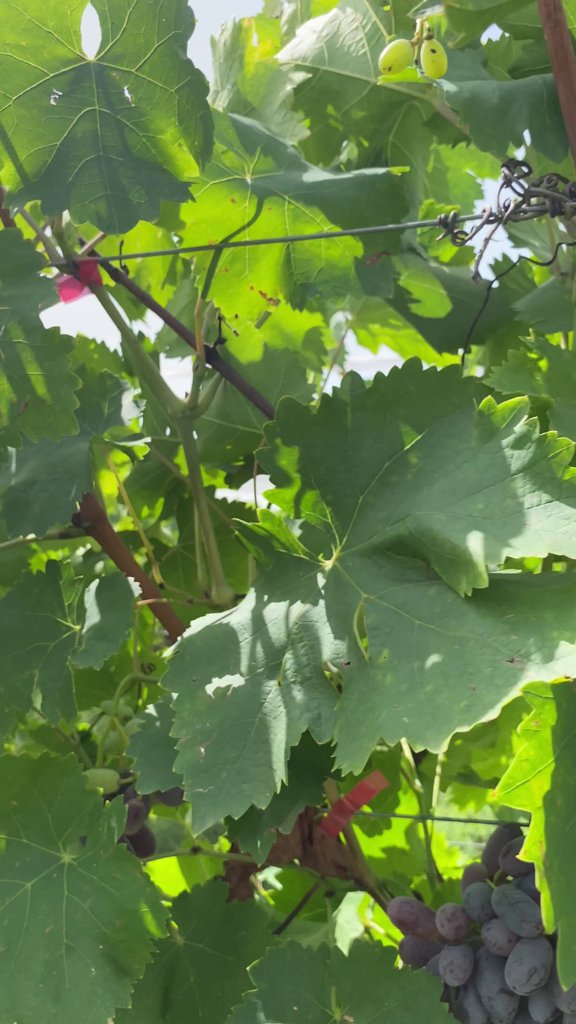
Berries visible: 29
Grape clusters: 3